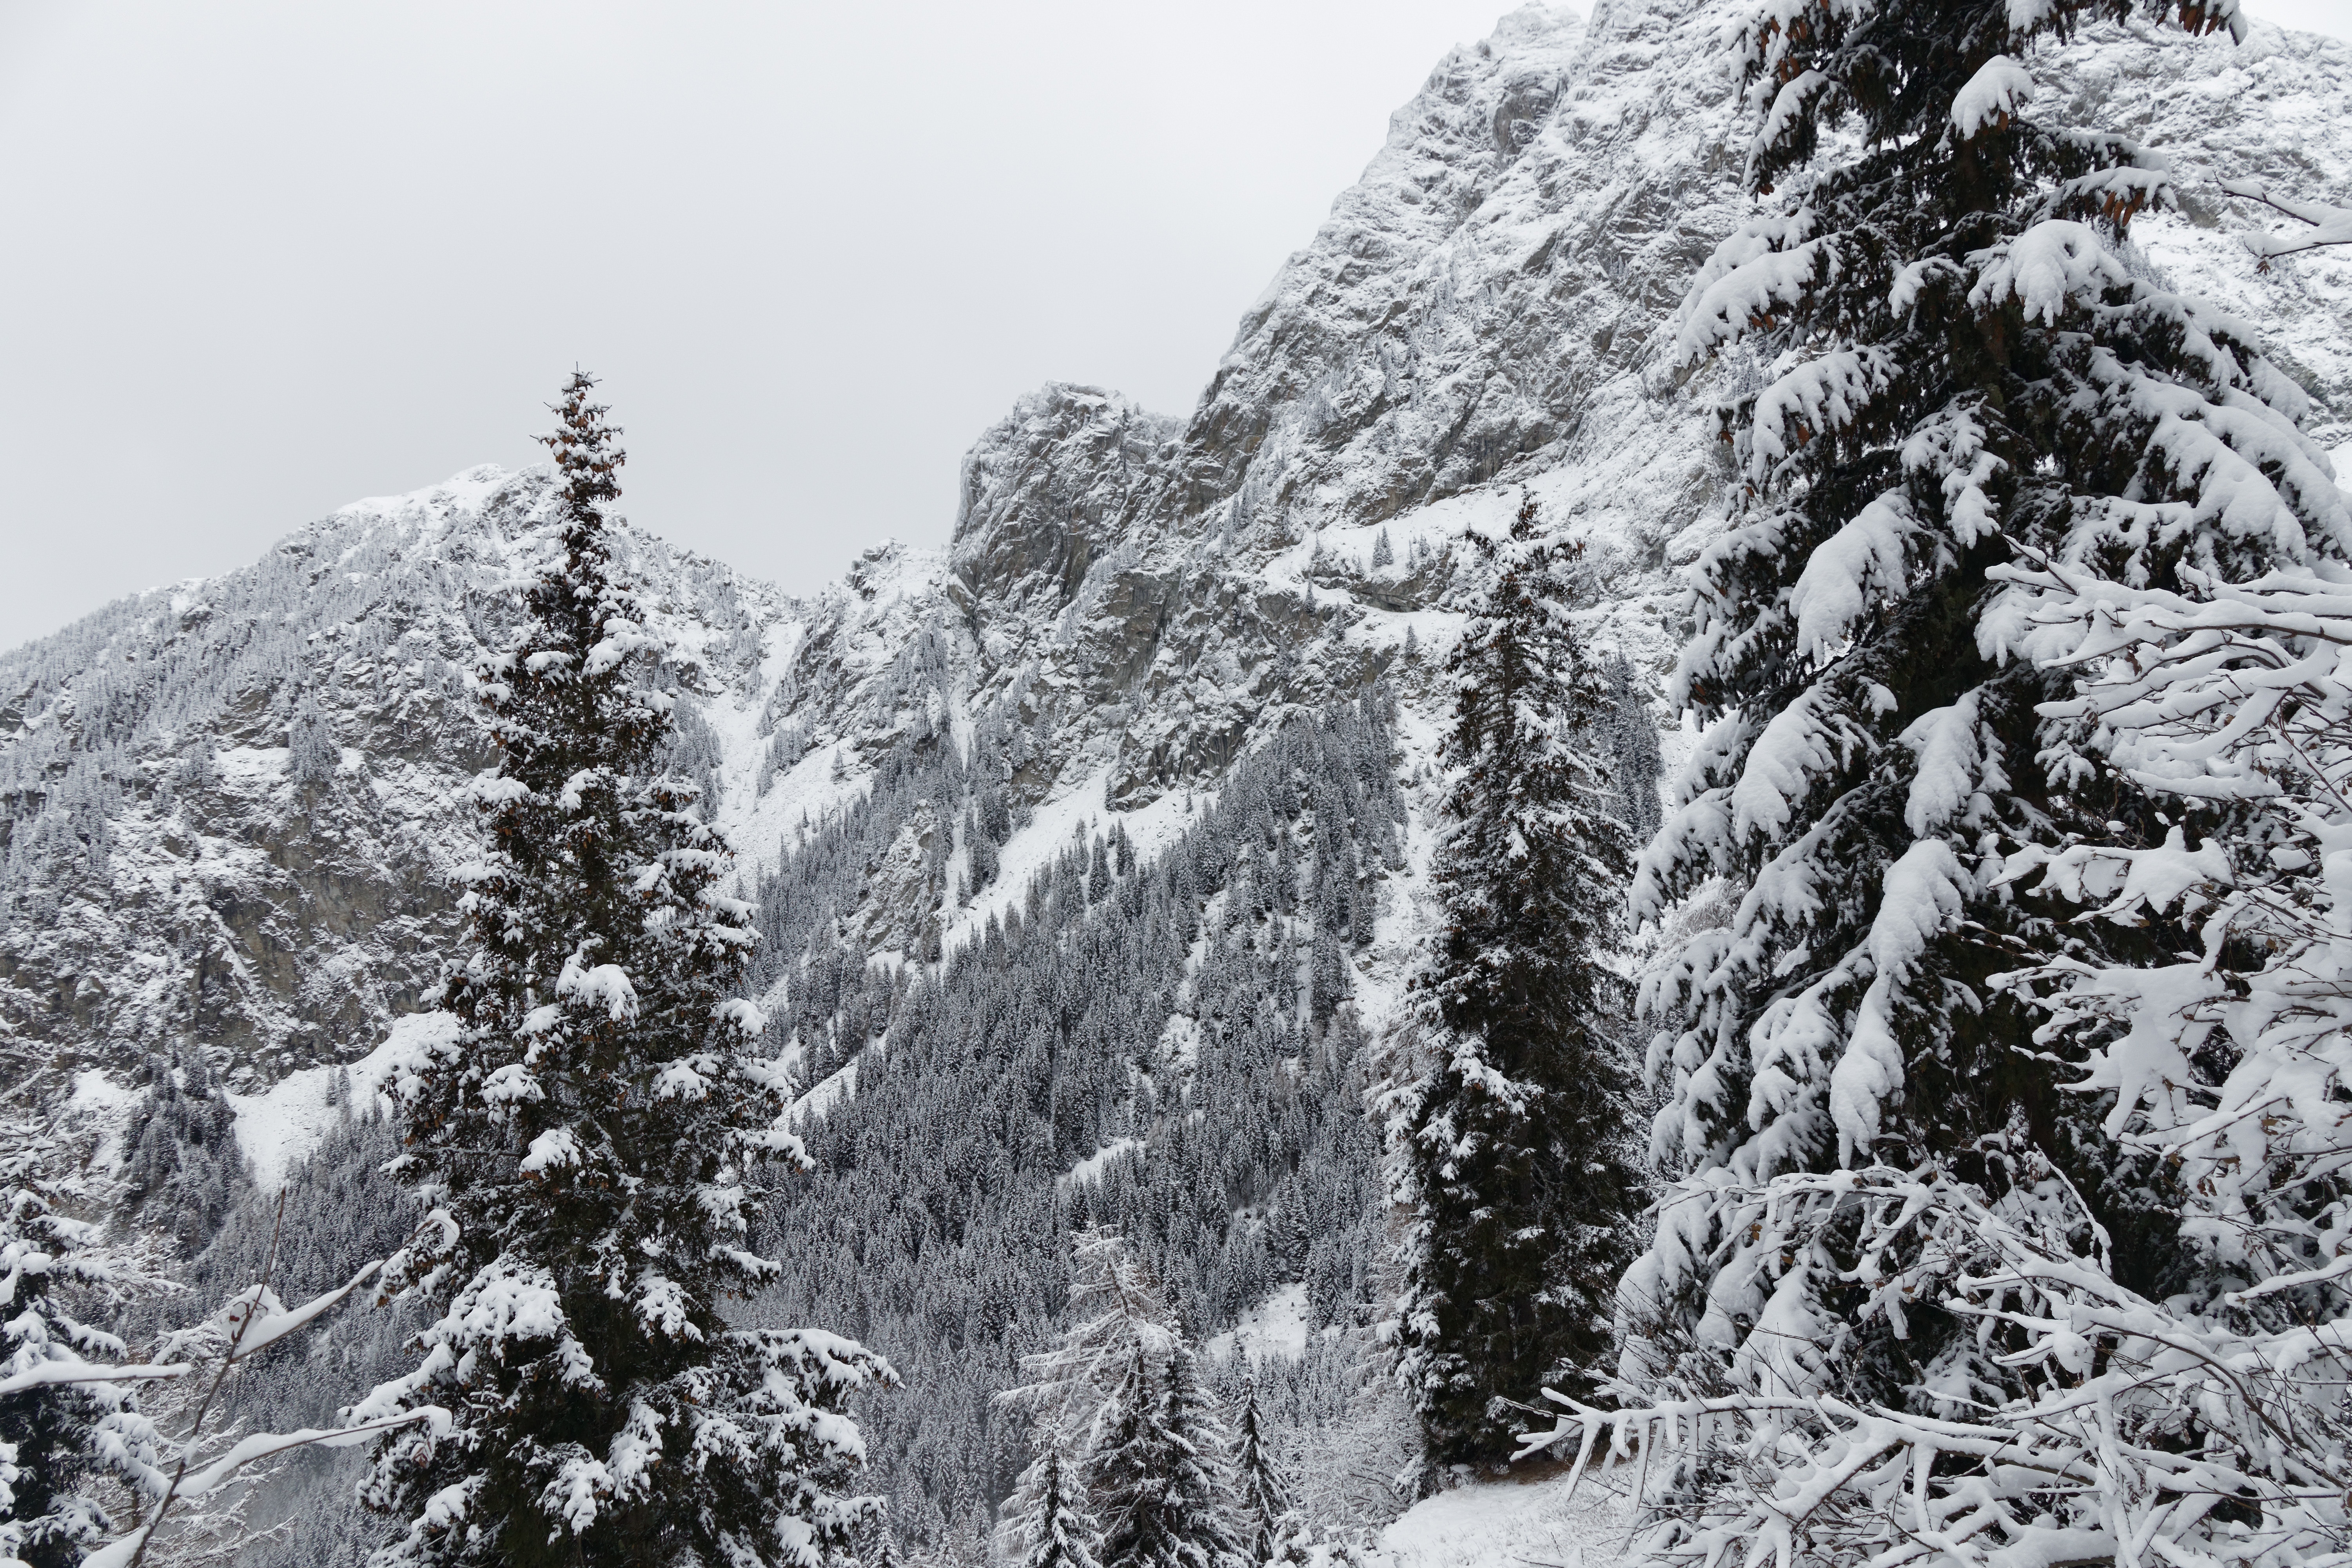
tree, forest, wilderness, branch, mountain, snow, winter, mountain range, weather, fir, season, ridge, summit, spruce, alps, freezing, woody plant, mountainous landforms, geological phenomenon